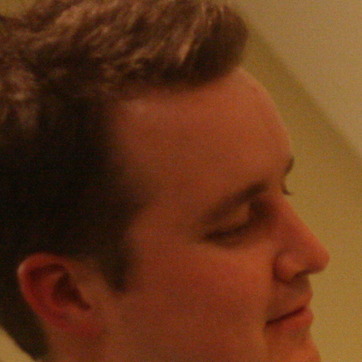
Material: skin